Zaranie Śląskie

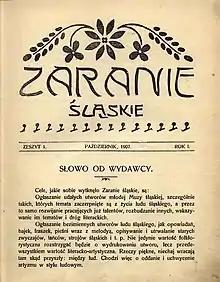
First issue of "Zaranie Śląskie"

Zaranie Śląskie (Polish for "Dawn of Silesia") was a Polish quarterly literary magazine devoted to the culture and history of Silesia. It was founded in 1907 by Ernest Farnik and published in Cieszyn.